Gertrude Niesen

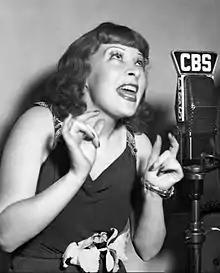
Niesen on "Duffy's Tavern" (1940)

Gertrude Niesen (July 8, 1911 – March 27, 1975) was an American torch singer, actress, comedian, and songwriter who achieved popular success in musicals and films in the 1930s and 1940s.